Robert Ledley

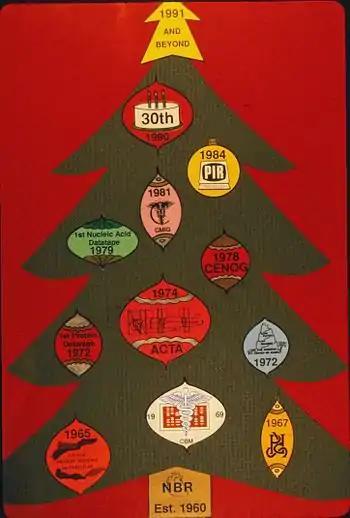
NBRF "Christmas Tree" showing projects and journals initiated by the organization up to 1991. At the base is the establishment of the foundation in 1960. The ornaments represent (moving from bottom to top and from left to right): the Atlas of Protein Sequence and Structure (initiated in 1965), "Computers in Biology and Medicine" (journal founded in 1969), "Pattern Recognition" (journal founded in 1967), first protein datatape (1972), ACTA (prototype built 1974), "Computer Languages" (journal founded in 1972), first nucleic acid datatape (1979), "Computerized Medical Imaging and Graphics" (journal founded in 1981 -- this grew out of the 1976 journal "Computerized Tomography" and the 1977 journal "Computerized Radiology"), CENOG (prototype built 1978), Protein Information Resource (launched in 1984), 1990 was the NBRF's 30th year.

Following his survey work for the NAS-NRC and the publication of his and Lusted’s articles in "Science", Ledley sought federal government and university support his efforts to development computers and computer programs for use by biomedical researchers. With the support of the NAS-NRC, Ledley chartered in 1960 the National Biomedical Research Foundation (NBRF), a nonprofit organization, initially based in an NAS-NRC-owned building near Dupont Circle, Washington, D.C.